Vinland

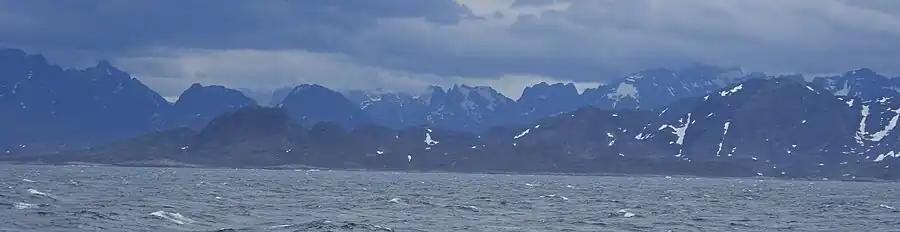
Simiutaq Island, Greenland, as seen from the Davis Strait. This has been suggested to be a suitable starting point for a crossing to Canada

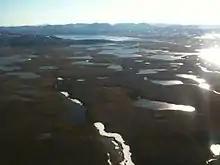
Baffin Island, possible location of Helluland

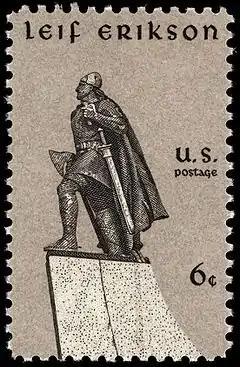
Leif Erikson U.S. commemorative stamp, issued 1968

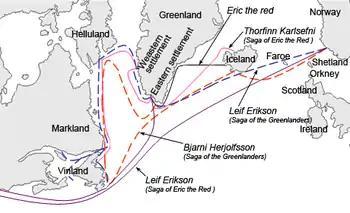
Graphical description of the different sailing routes to Greenland, Vinland (Newfoundland), Helluland (Baffin Island), and Markland (Labrador) travelled by different Viking characters in the Icelandic Sagas, primarily the "Saga of Erik the Red" and "Saga of the Greenlanders".

In "Grænlendinga saga" or the 'Saga of the Greenlanders', Bjarni Herjólfsson accidentally discovered the new land when traveling from Norway to visit his father, in the second year of Erik the Red's Greenland settlement (about 986 CE). When he managed to reach Greenland, making land at Herjolfsness, the site of his father's farm, he remained there for the rest of his father's life and didn't return to Norway until about 1000 CE. There, he told his overlord (the Earl, also named Erik) about the new land and was criticized for his long delay in reporting this. On his return to Greenland he retold the story and inspired Leif Eriksson to organize an expedition, which retraced in reverse the route Bjarni had followed, past a land of flat stones (Helluland) and a land of forests (Markland). After having sailed another two days across open sea, the expedition found a headland with an island just off the shore, with a nearby pool, accessible to ships at high tide, in an area where the sea was shallow with sandbanks. Here the explorers landed and established a base which can plausibly be matched to L'Anse aux Meadows; except that the winter was described as mild, not freezing. One day an old family servant, Tyrker, went missing and was found mumbling to himself. He eventually explained that he found grapes/currants. In the spring, Leif returned to Greenland with a shipload of timber, towing a boatload of grapes/currants. On the way home, he spotted another ship aground on the rocks, rescued the crew and later salvaged the cargo. A second expedition, one ship of about 40 men led by Leif's brother Thorvald, sets out in the autumn after Leif's return and stayed over three winters at the new base ("Leifsbúðir" (-budir), meaning Leif's temporary shelters), exploring the west coast of the new land during the first summer, and the east coast during the second, running aground and losing the ship's keel on a headland they christen Keel Point ("Kjalarnes"). Further south, at a point where Thorvald wanted to establish a settlement, the Greenlanders encountered some of the local inhabitants ("Skrælingjar") and killed them, following which they were attacked by a large force in hide boats, and Thorvald died from an arrow-wound. After the exploration party returned to base, the Greenlanders decided to return home the following spring.